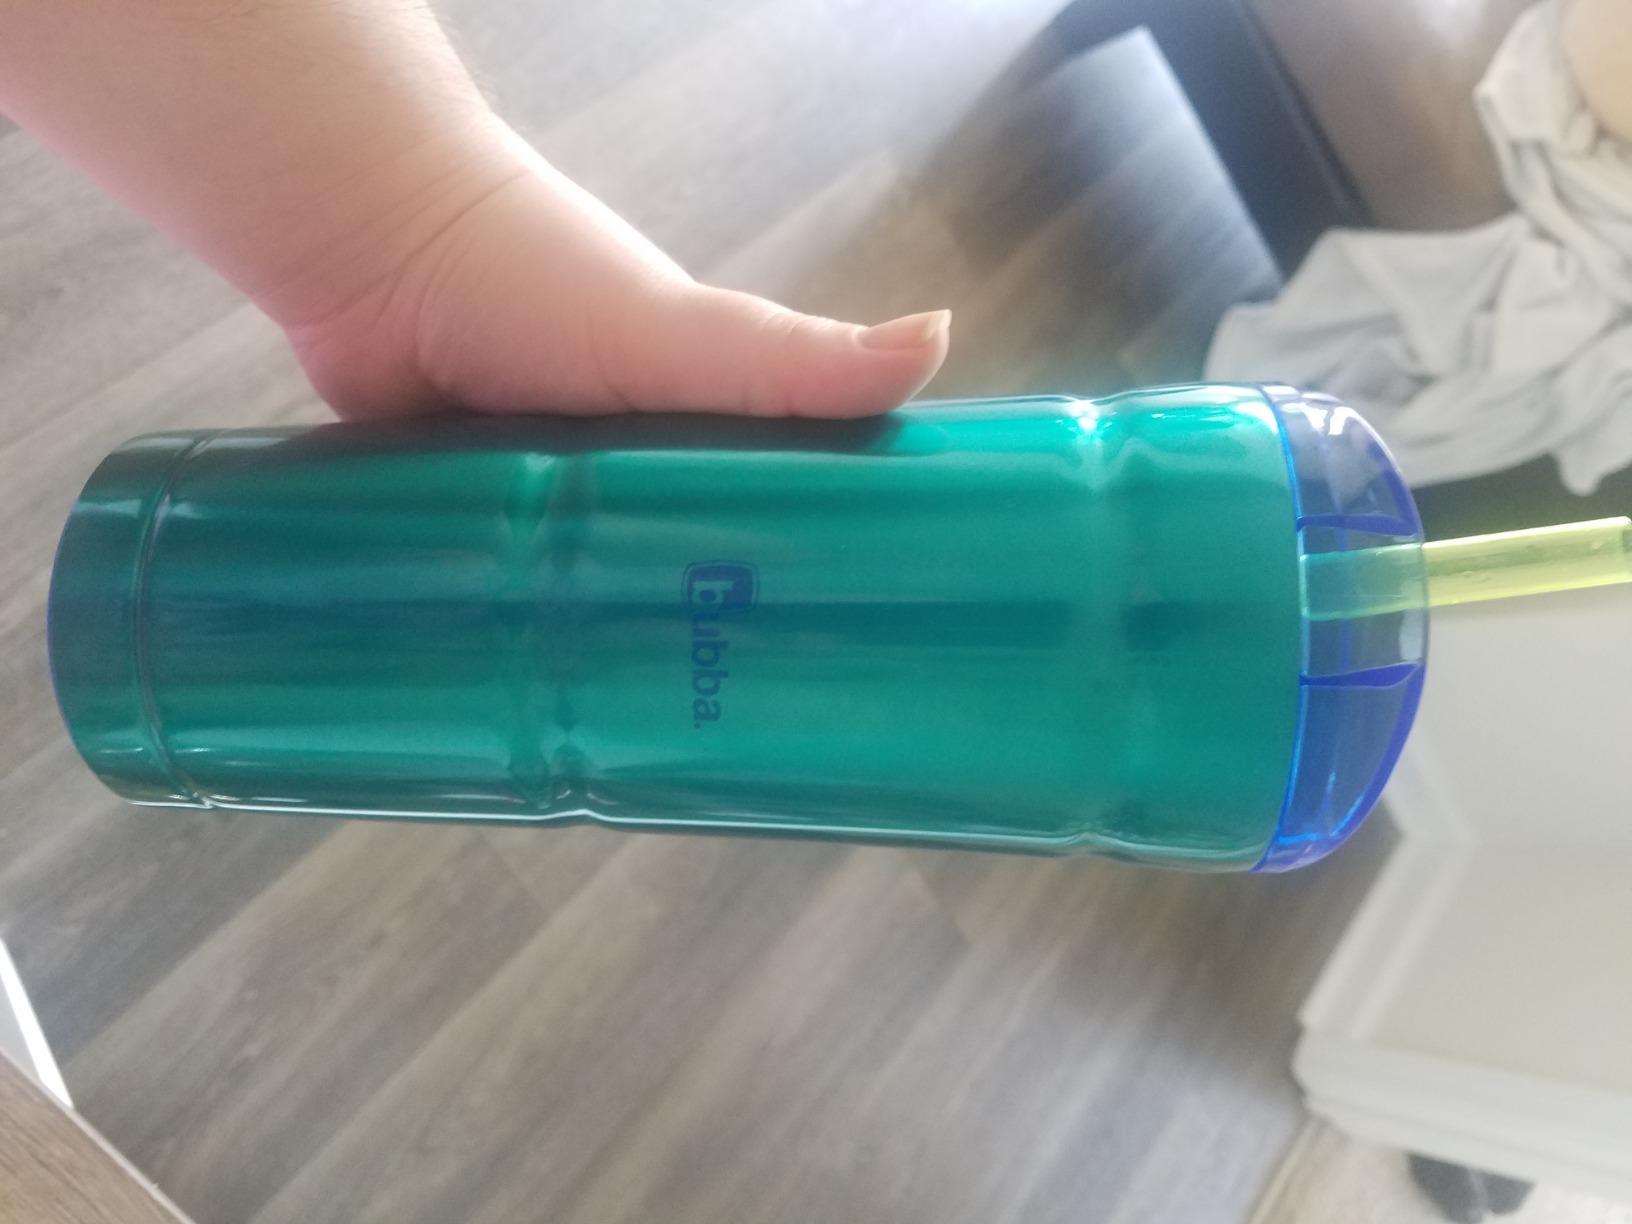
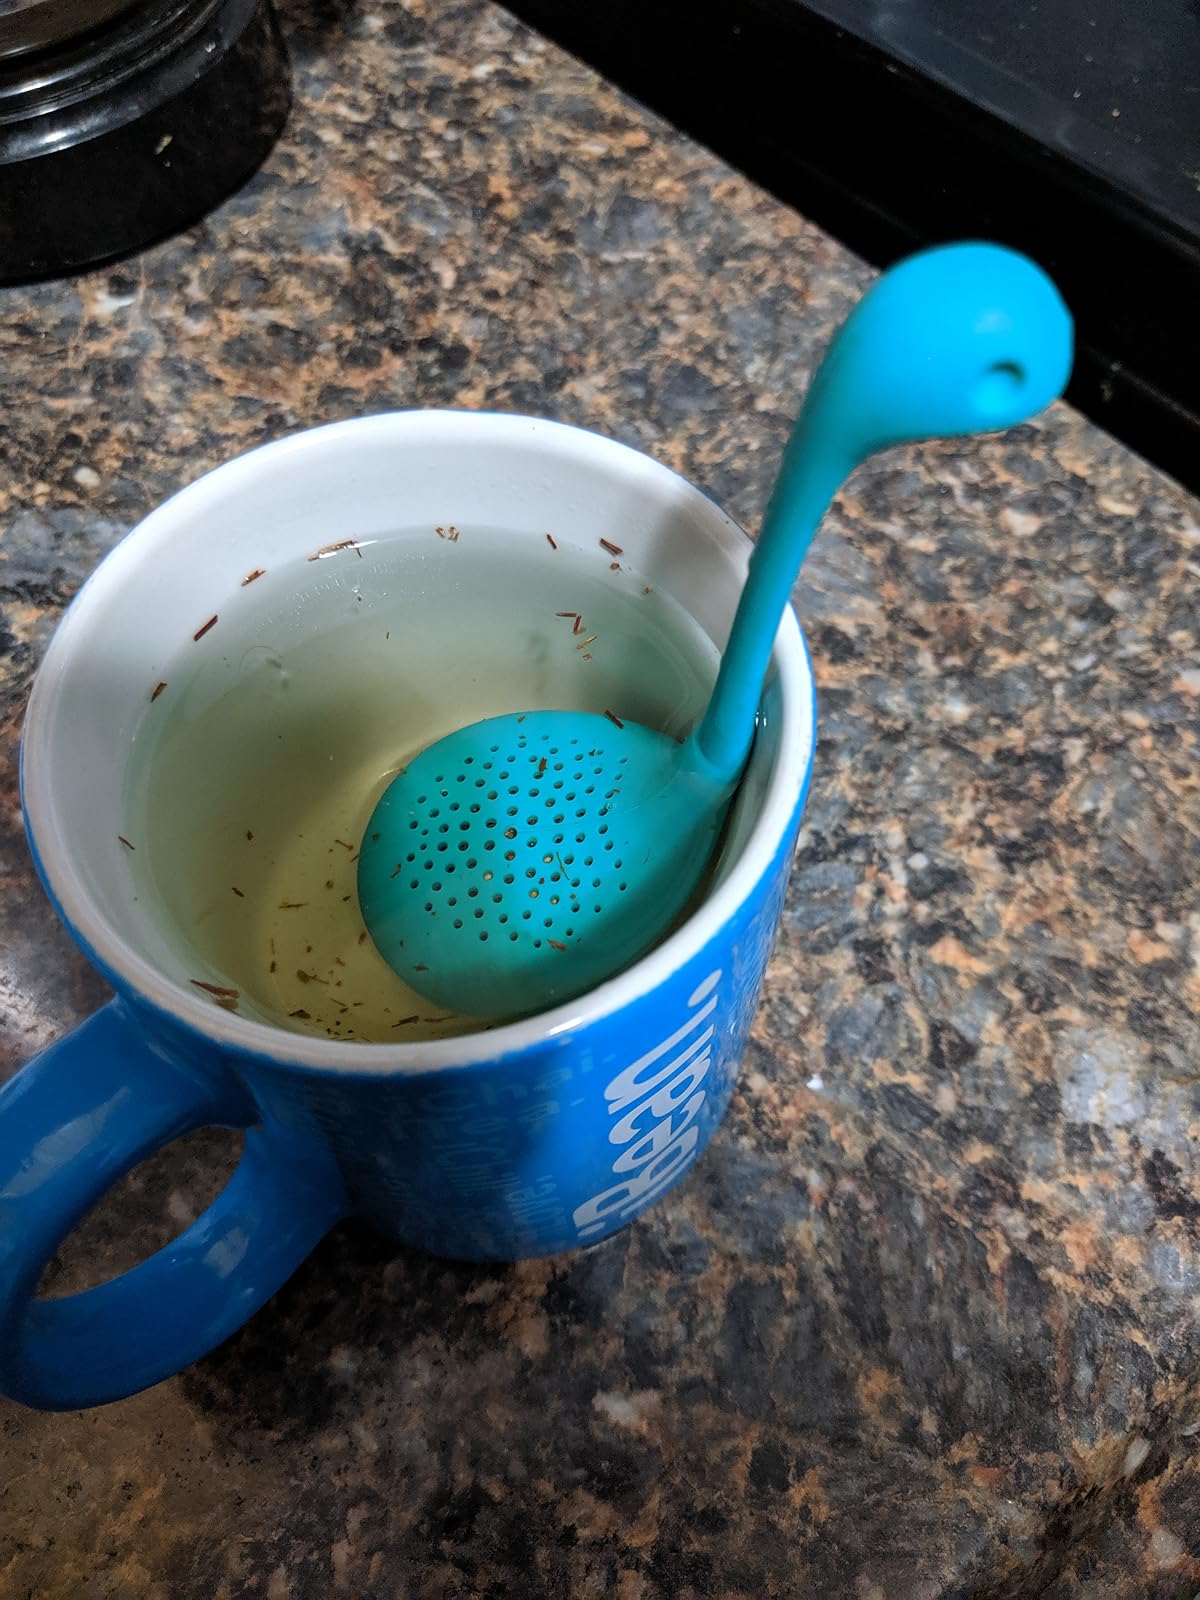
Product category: items_tea
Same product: no